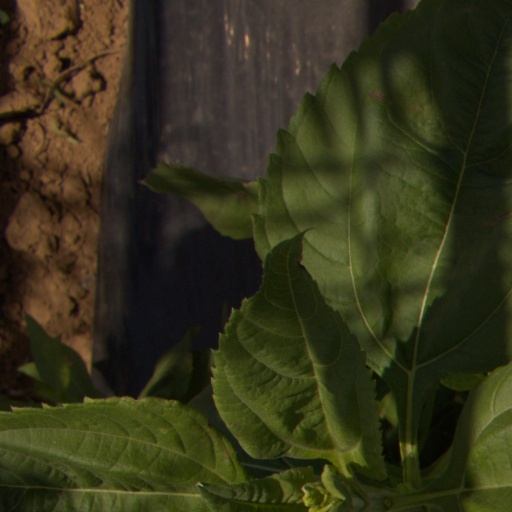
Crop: Jerusalem artichoke